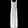
Label: Dress